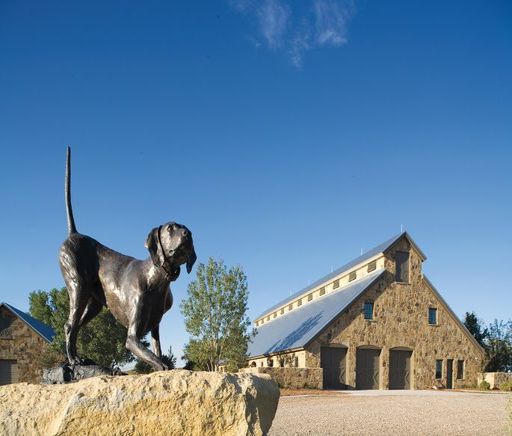
a kennel with room for dogs is on property .